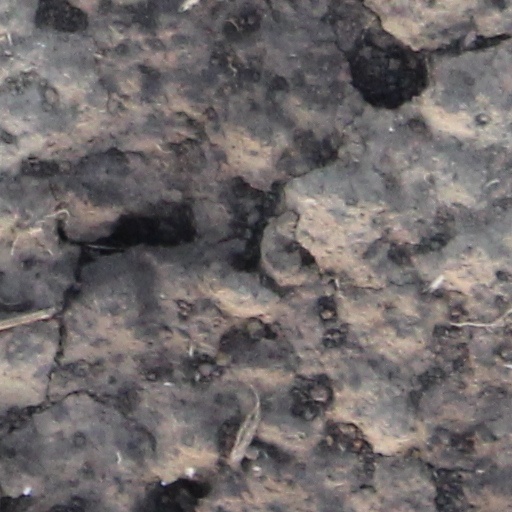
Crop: wheat